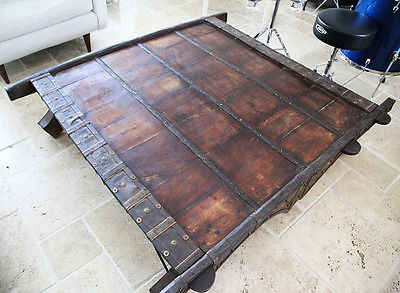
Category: table